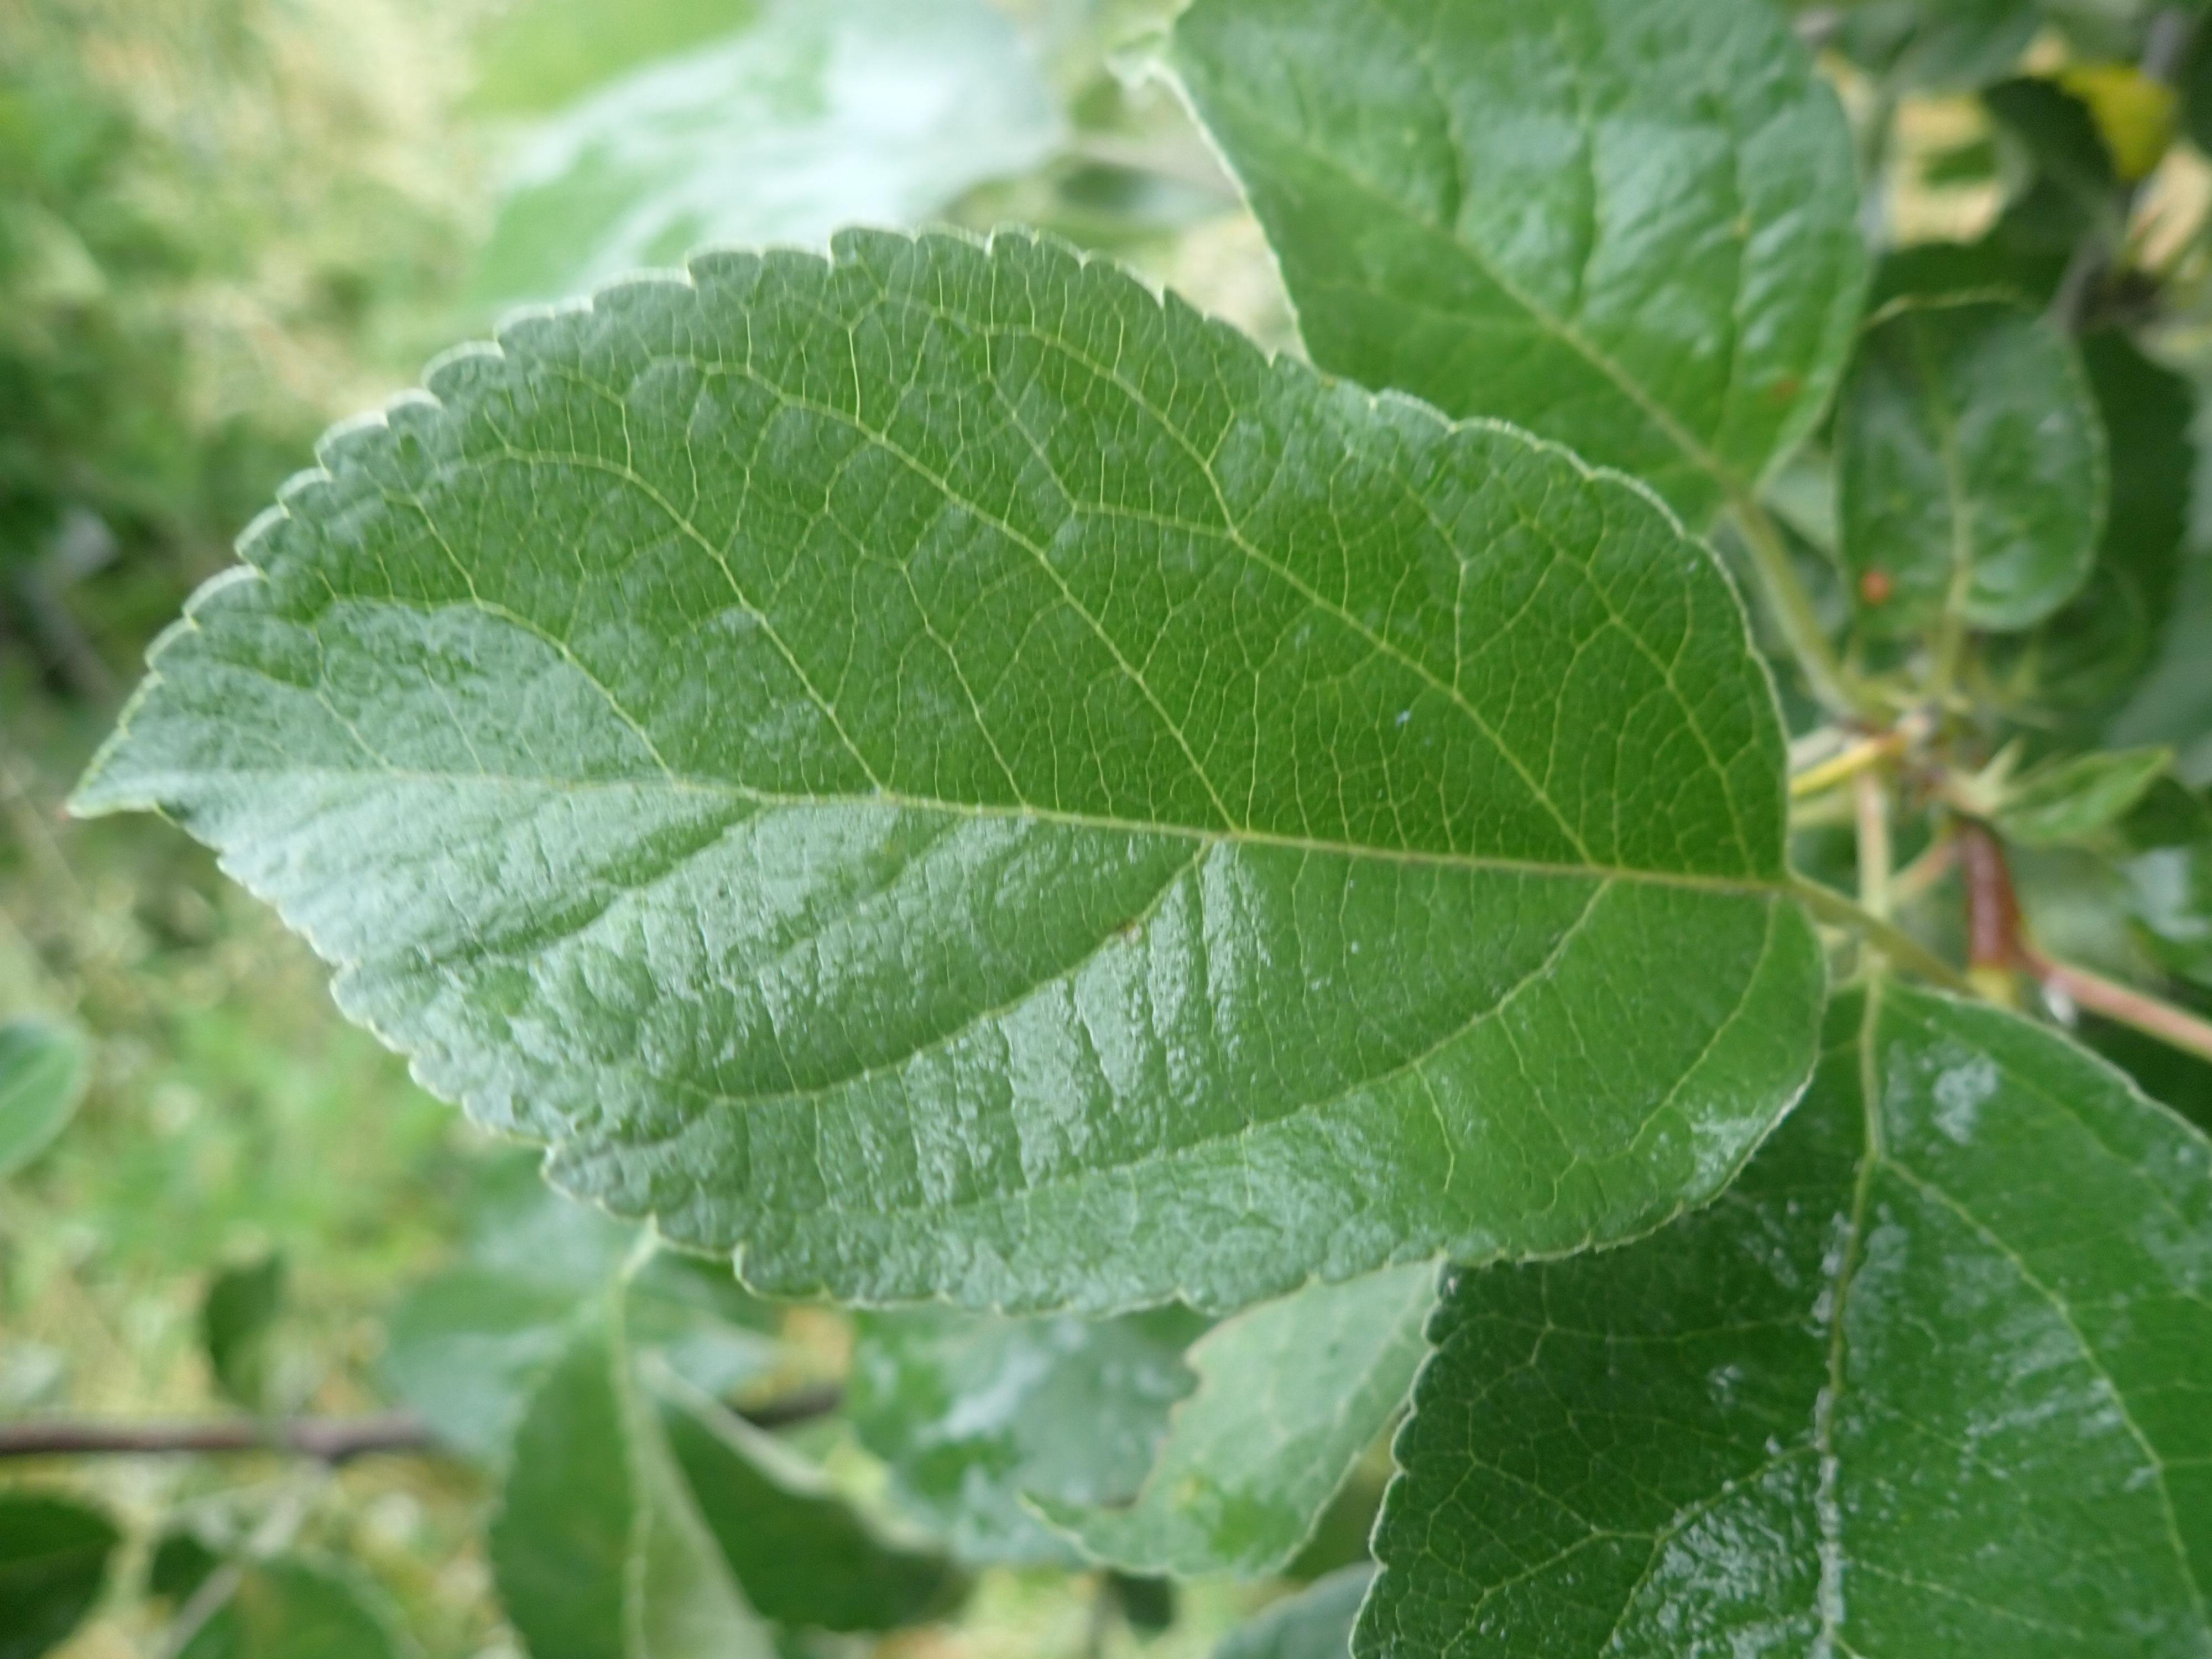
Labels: healthy